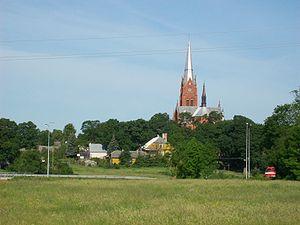
Ramygala est une ville de Lituanie située dans l'apskritis de Panevėžys.